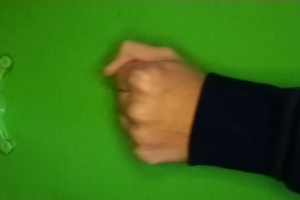
Label: rock